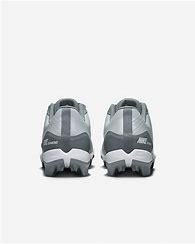
Brand: Nike
Model: Alpha Huarache 4 Keystone